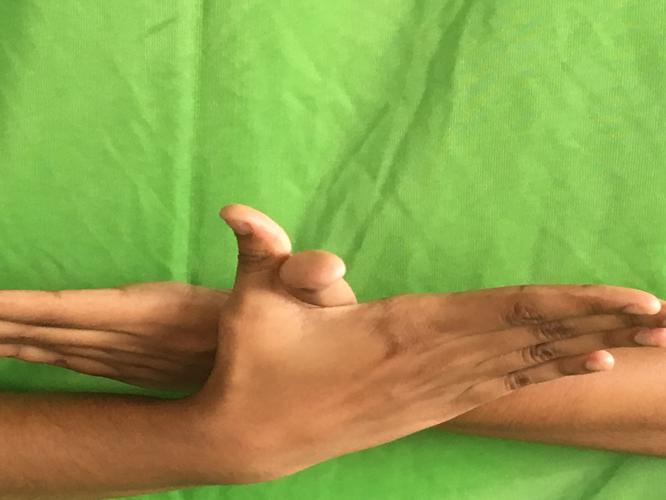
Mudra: Garuda
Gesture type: double_hand